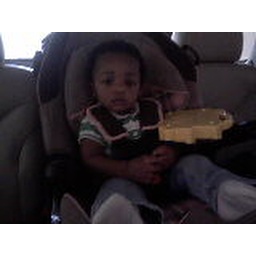
Kiya's first day in her big girl car seat!